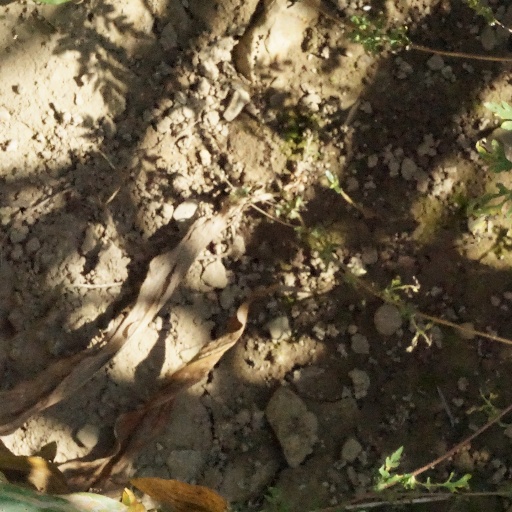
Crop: maize; corn